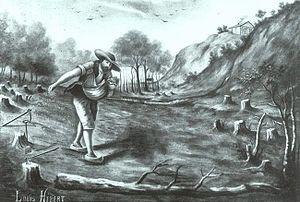
Louis Hébert semant
Georges Latour, né le 17 octobre 1877 à Salaberry-de-Valleyfield et mort le 7 février 1946 à Montréal, était un illustrateur québécois. Étudiant à l’école de dessin du collège des Frères des écoles chrétiennes à Sainte-Cunégonde — une ancienne paroisse située dans les environs du marché Atwater aujourd’hui annexée à la ville de Montréal, il reçoit son diplôme en 1894.